Hermann von Schlagintweit

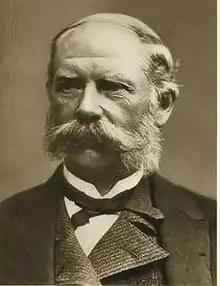
Hermann Schlagintweit.

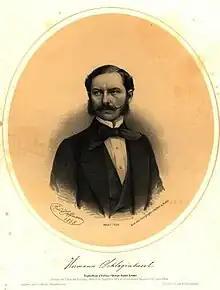
Hermann Schlagintweit.

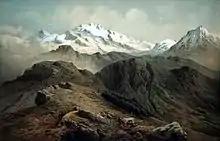
Painting of the Kangchenjunga as seen from the Singalila Ridge, India, by Hermann Schlagintweit, 1855.

Hermann Schlagintweit, Sakünlünski (13 May 1826 – 19 January 1882), also known as Hermann Rudolph Alfred von Schlagintweit-Sakünlünski, was a German explorer of Central Asia. Brothers Hermann, Adolph and Robert Schlagintweit were commissioned by the British East India Company to study the Earth's magnetic field in South and Central Asia. They were the first Europeans to cross the Kunlun Mountains and the first to explore the region between Karakoram and Kunlun.